313

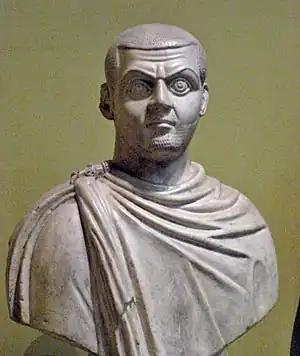
Emperor Maximinus Daza (r. 310–313)

Year 313 (CCCXIII) was a common year starting on Thursday of the Julian calendar. At the time, it was known as the Year of the Consulship of Constantinus and Licinianus (or, less frequently, year 1066 "Ab urbe condita"). The denomination 313 for this year has been used since the early medieval period, when the Anno Domini calendar era became the prevalent method in Europe for naming years. This year is notable for ending of the persecution of Christians in the Roman Empire.